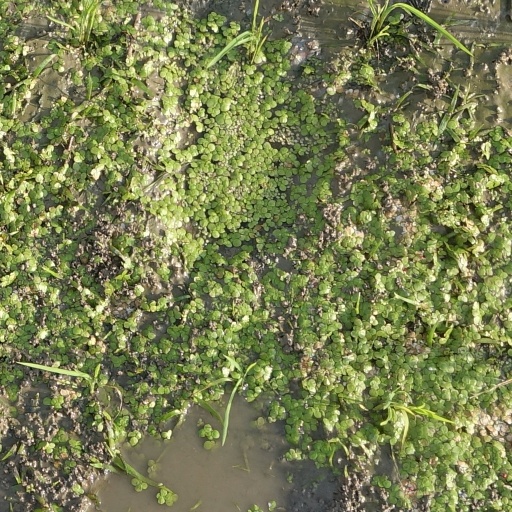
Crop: rice